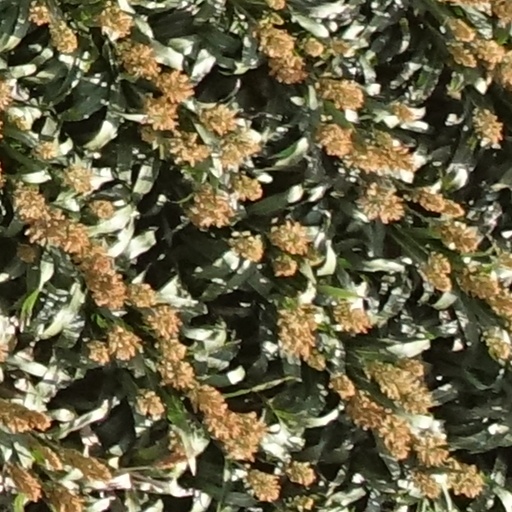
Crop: sorghum